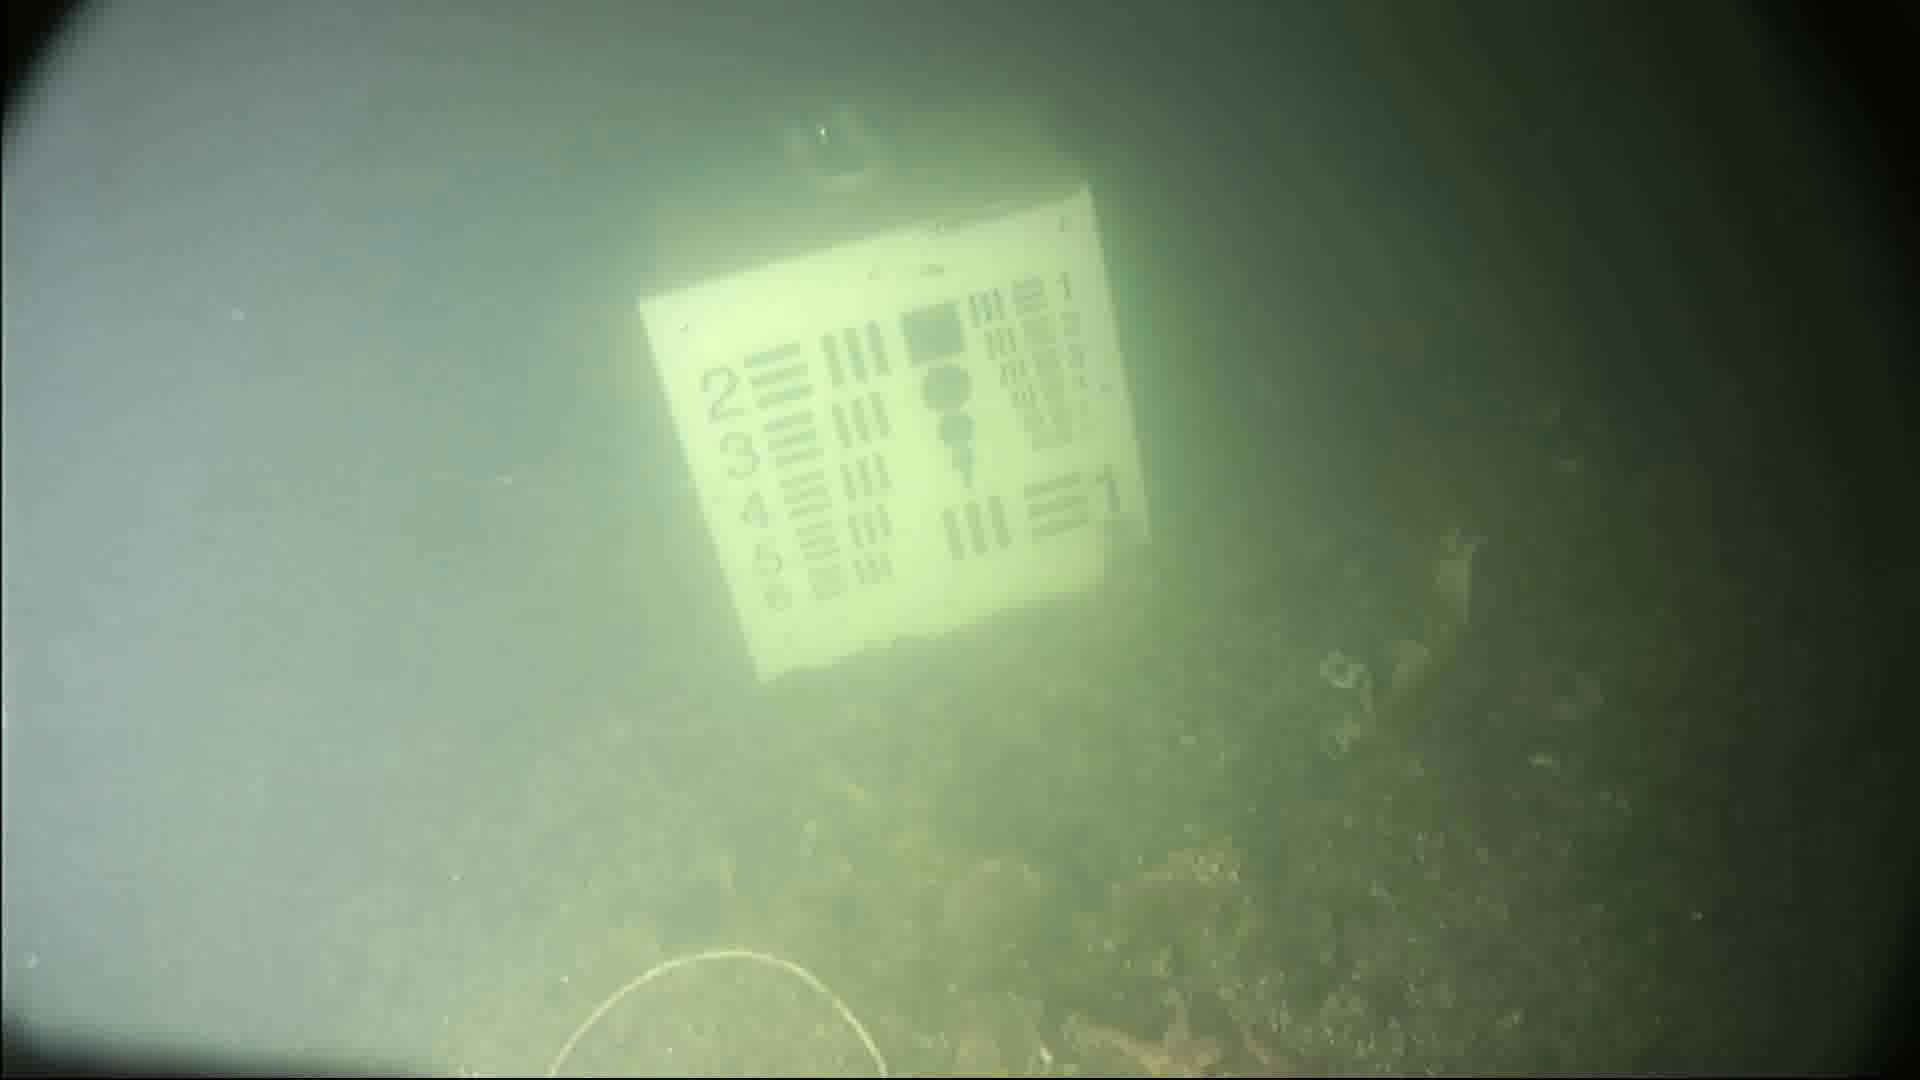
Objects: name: starfish